Stalinist architecture

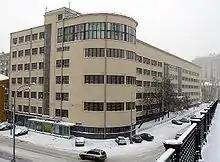
Textile Institute (Moscow), constructivist building completed 1938

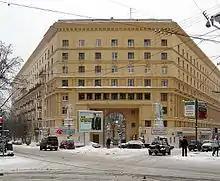
Stalinism by a Constructivist, Ilya Golosov: Moscow, completed 1941

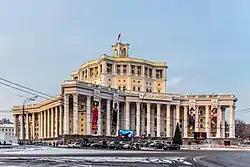
The Red Army Theatre in Moscow, designed in a shape of the Soviet red star

Stalin's personal architectural preferences and the extent of his own influence remains, for the most part, a matter of deduction, conjecture and anecdotal evidence. The facts, or their representation in public Soviet documents, largely concerns the Palace of Soviets contest of 1931–33: